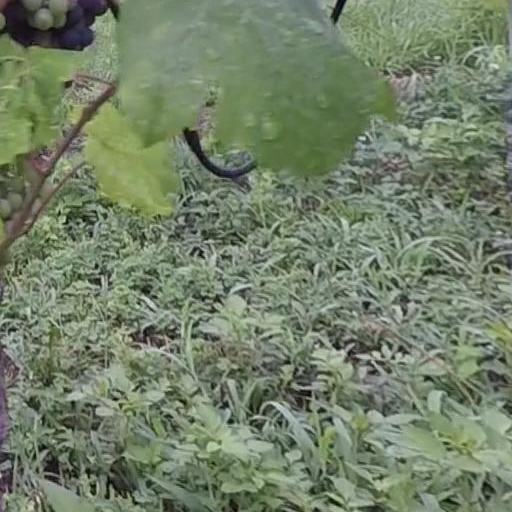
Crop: grape